Yellow-bellied marmot

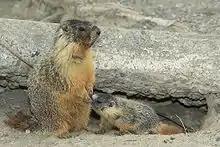
Female with nursing pup, Kamloops, British Columbia

Marmots have a single, 2-week long breeding season annually. Marmots reproduce starting at around two years of age, and may live up to an age of fifteen. They can live alone, in pairs, or in colonies of about ten to twenty individuals. Each male marmot digs a burrow soon after it wakes from hibernation, and starts looking for females to reproduce. By summer, it may have up to four female mates. Litters usually average three to five offspring per female. Only about half of those pups survive and become yearlings. Marmots have a "harem-polygynous" mating system in which the male reproduces with two or three females at the same time. Colonies are composed of one or more of these harems. Although typical only the females tend to be monogamous, males can be monogamous in an environment with fewer females. Female offspring tend to stay in the area around their home, while male offspring typically leave when they are yearlings and will defend one or more females.